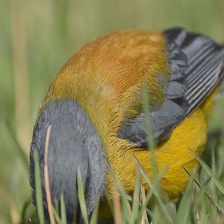
Species: PATAGONIAN SIERRA FINCH
Scientific name: PHRYGILUS PATAGONICUS
ImageNet parent category: house_finch